U.S. Grant Hotel

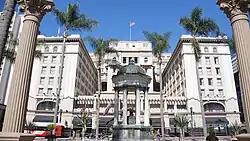
Facade of the U.S. Grant Hotel

The U.S. Grant Hotel is a historic hotel in downtown San Diego, California. It operates under a franchise of Marriott International as part of their Luxury Collection brand. One of the oldest hotels in San Diego, it is listed on the National Register of Historic Places. It is 11 stories high and has 270 guest rooms in addition to meeting rooms and multiple ballrooms.